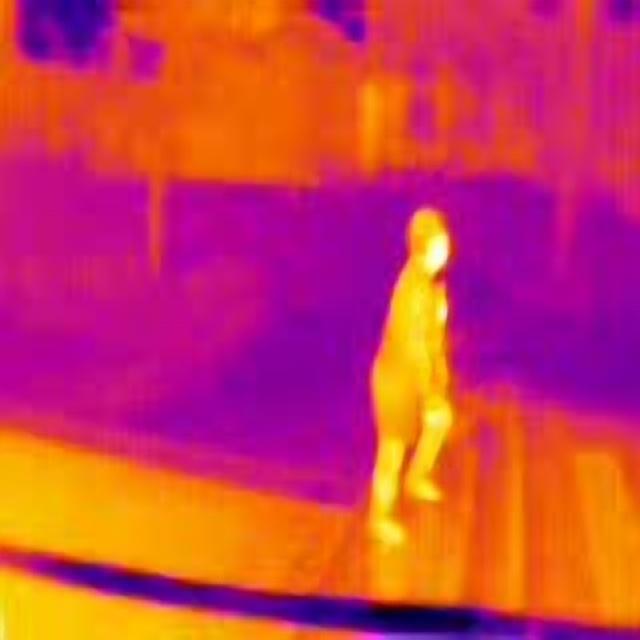
Detected objects:
label: person